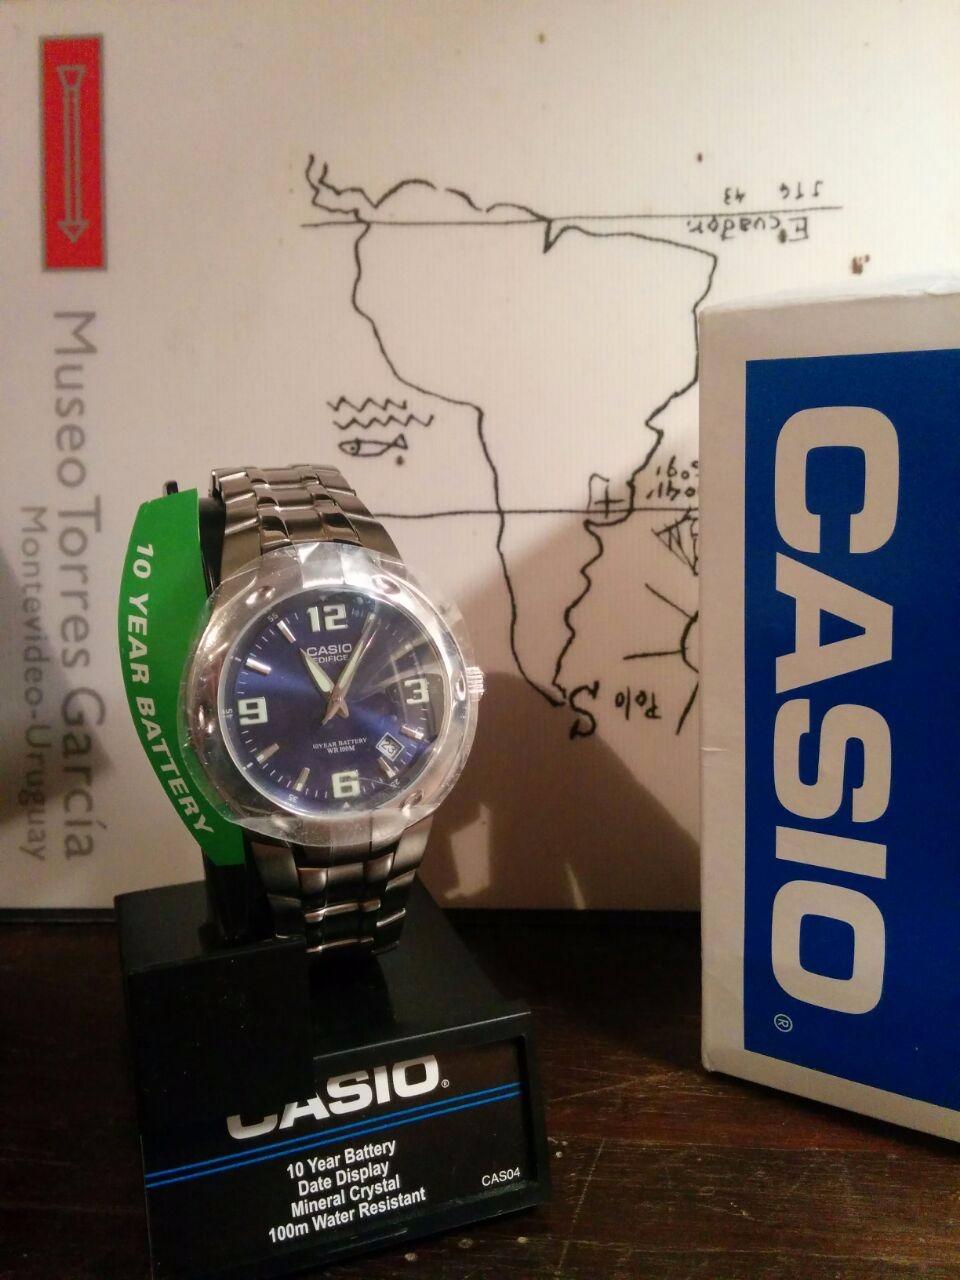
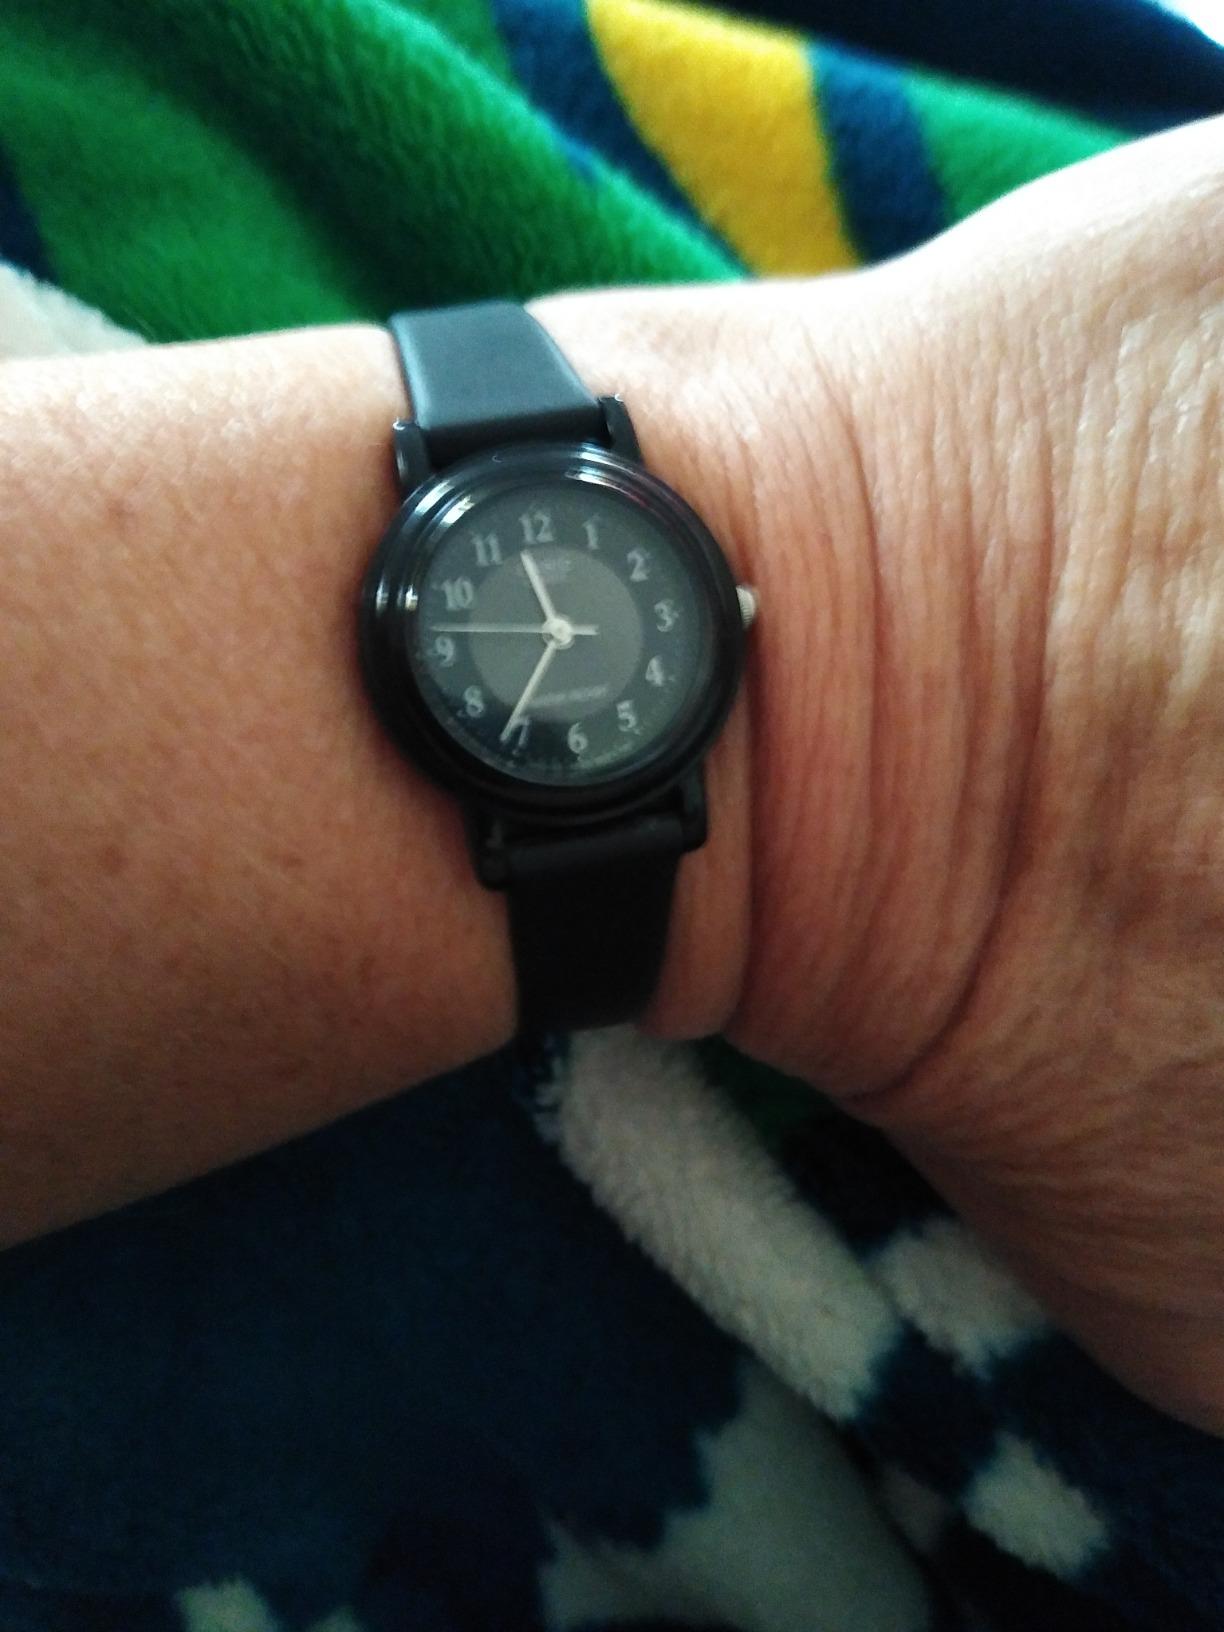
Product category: accessories_watch
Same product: no